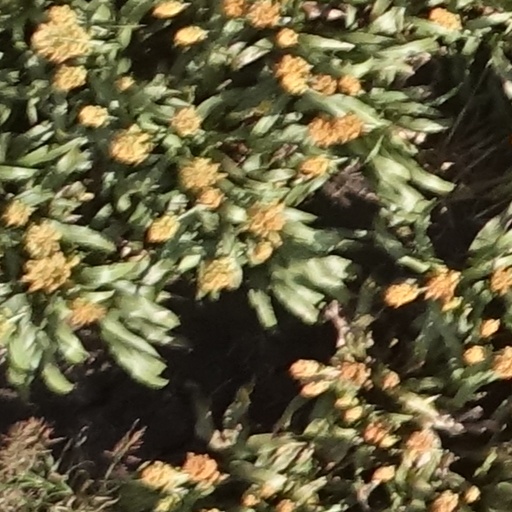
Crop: sorghum